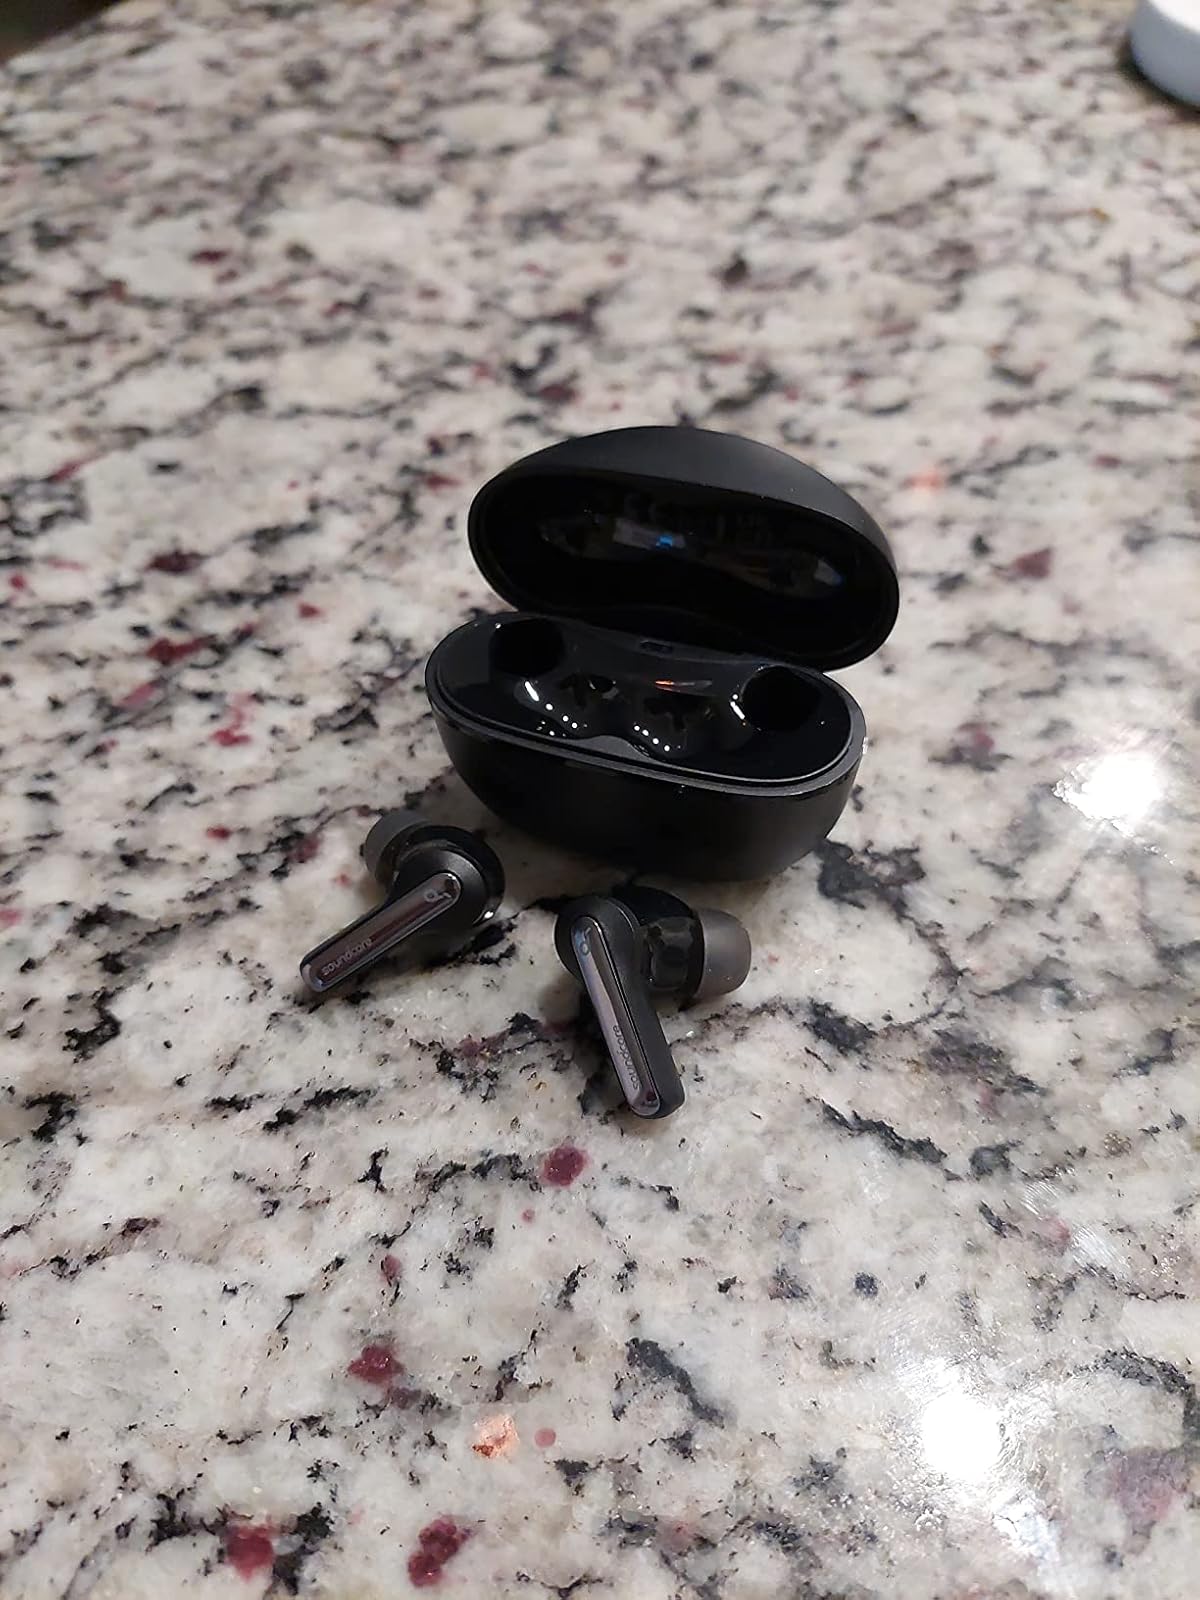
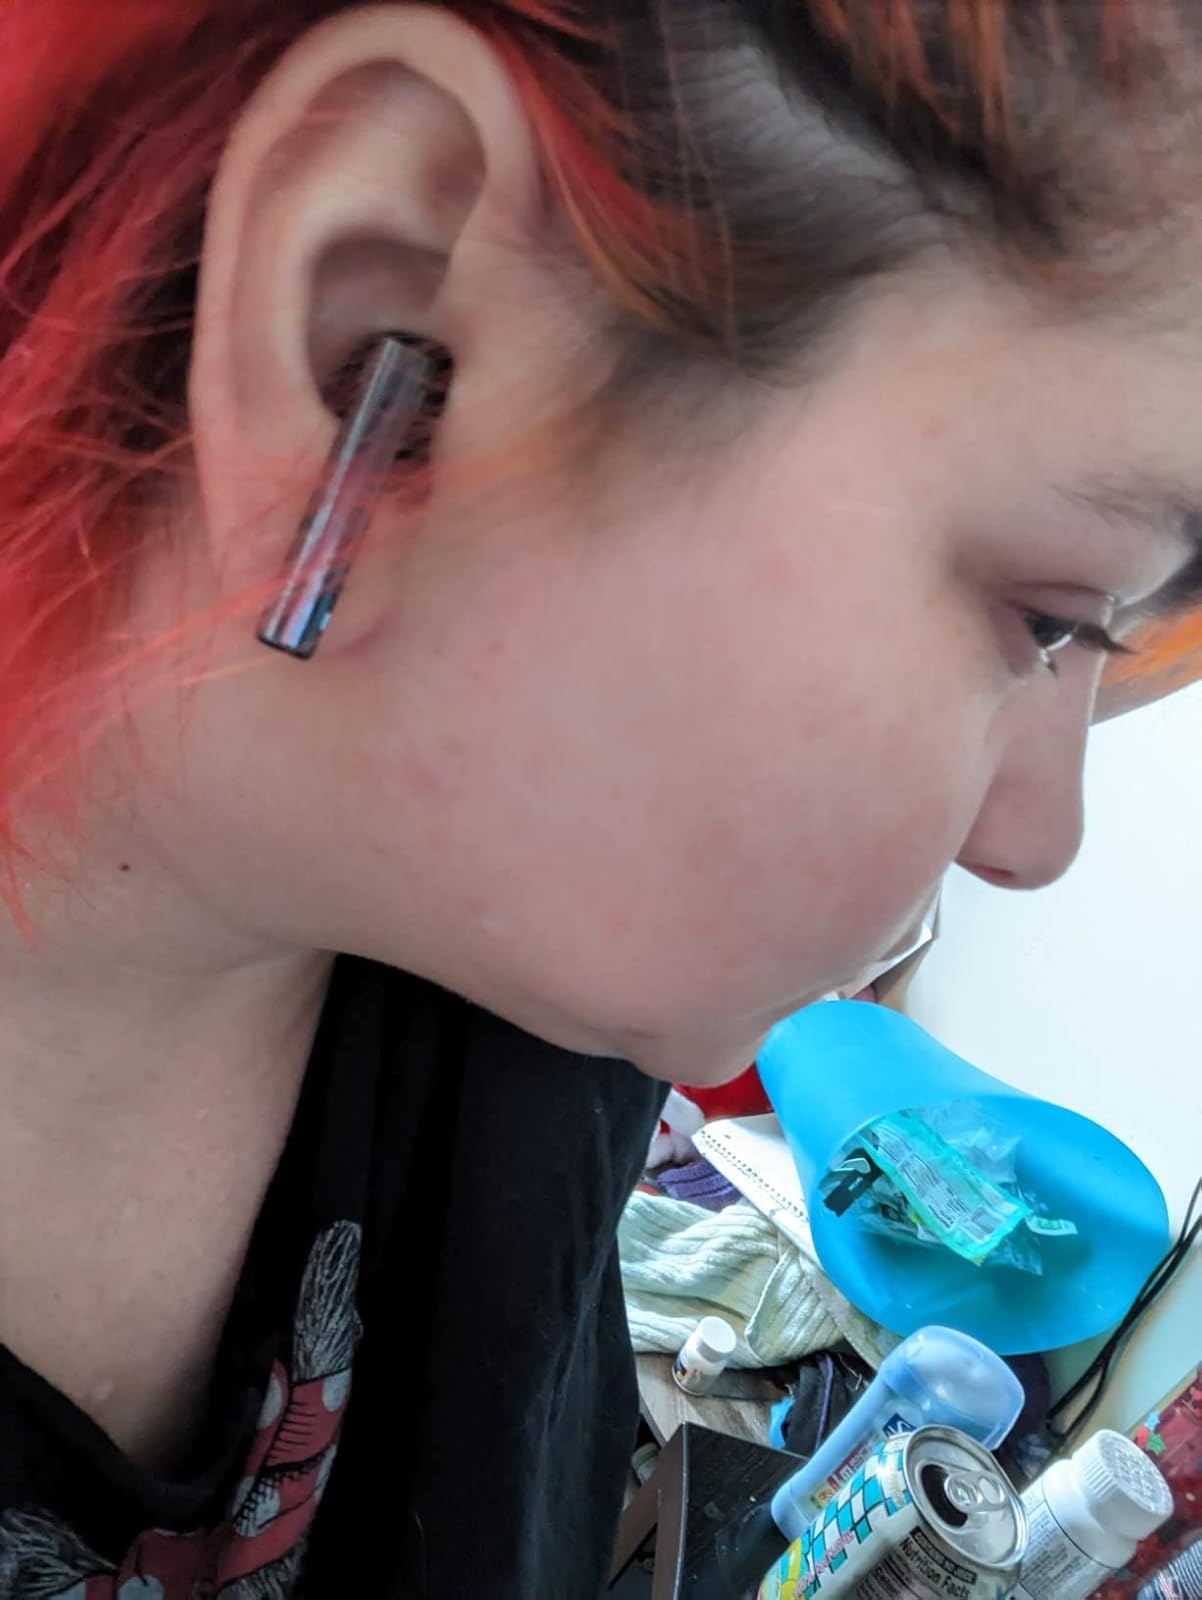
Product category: earbuds
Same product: no